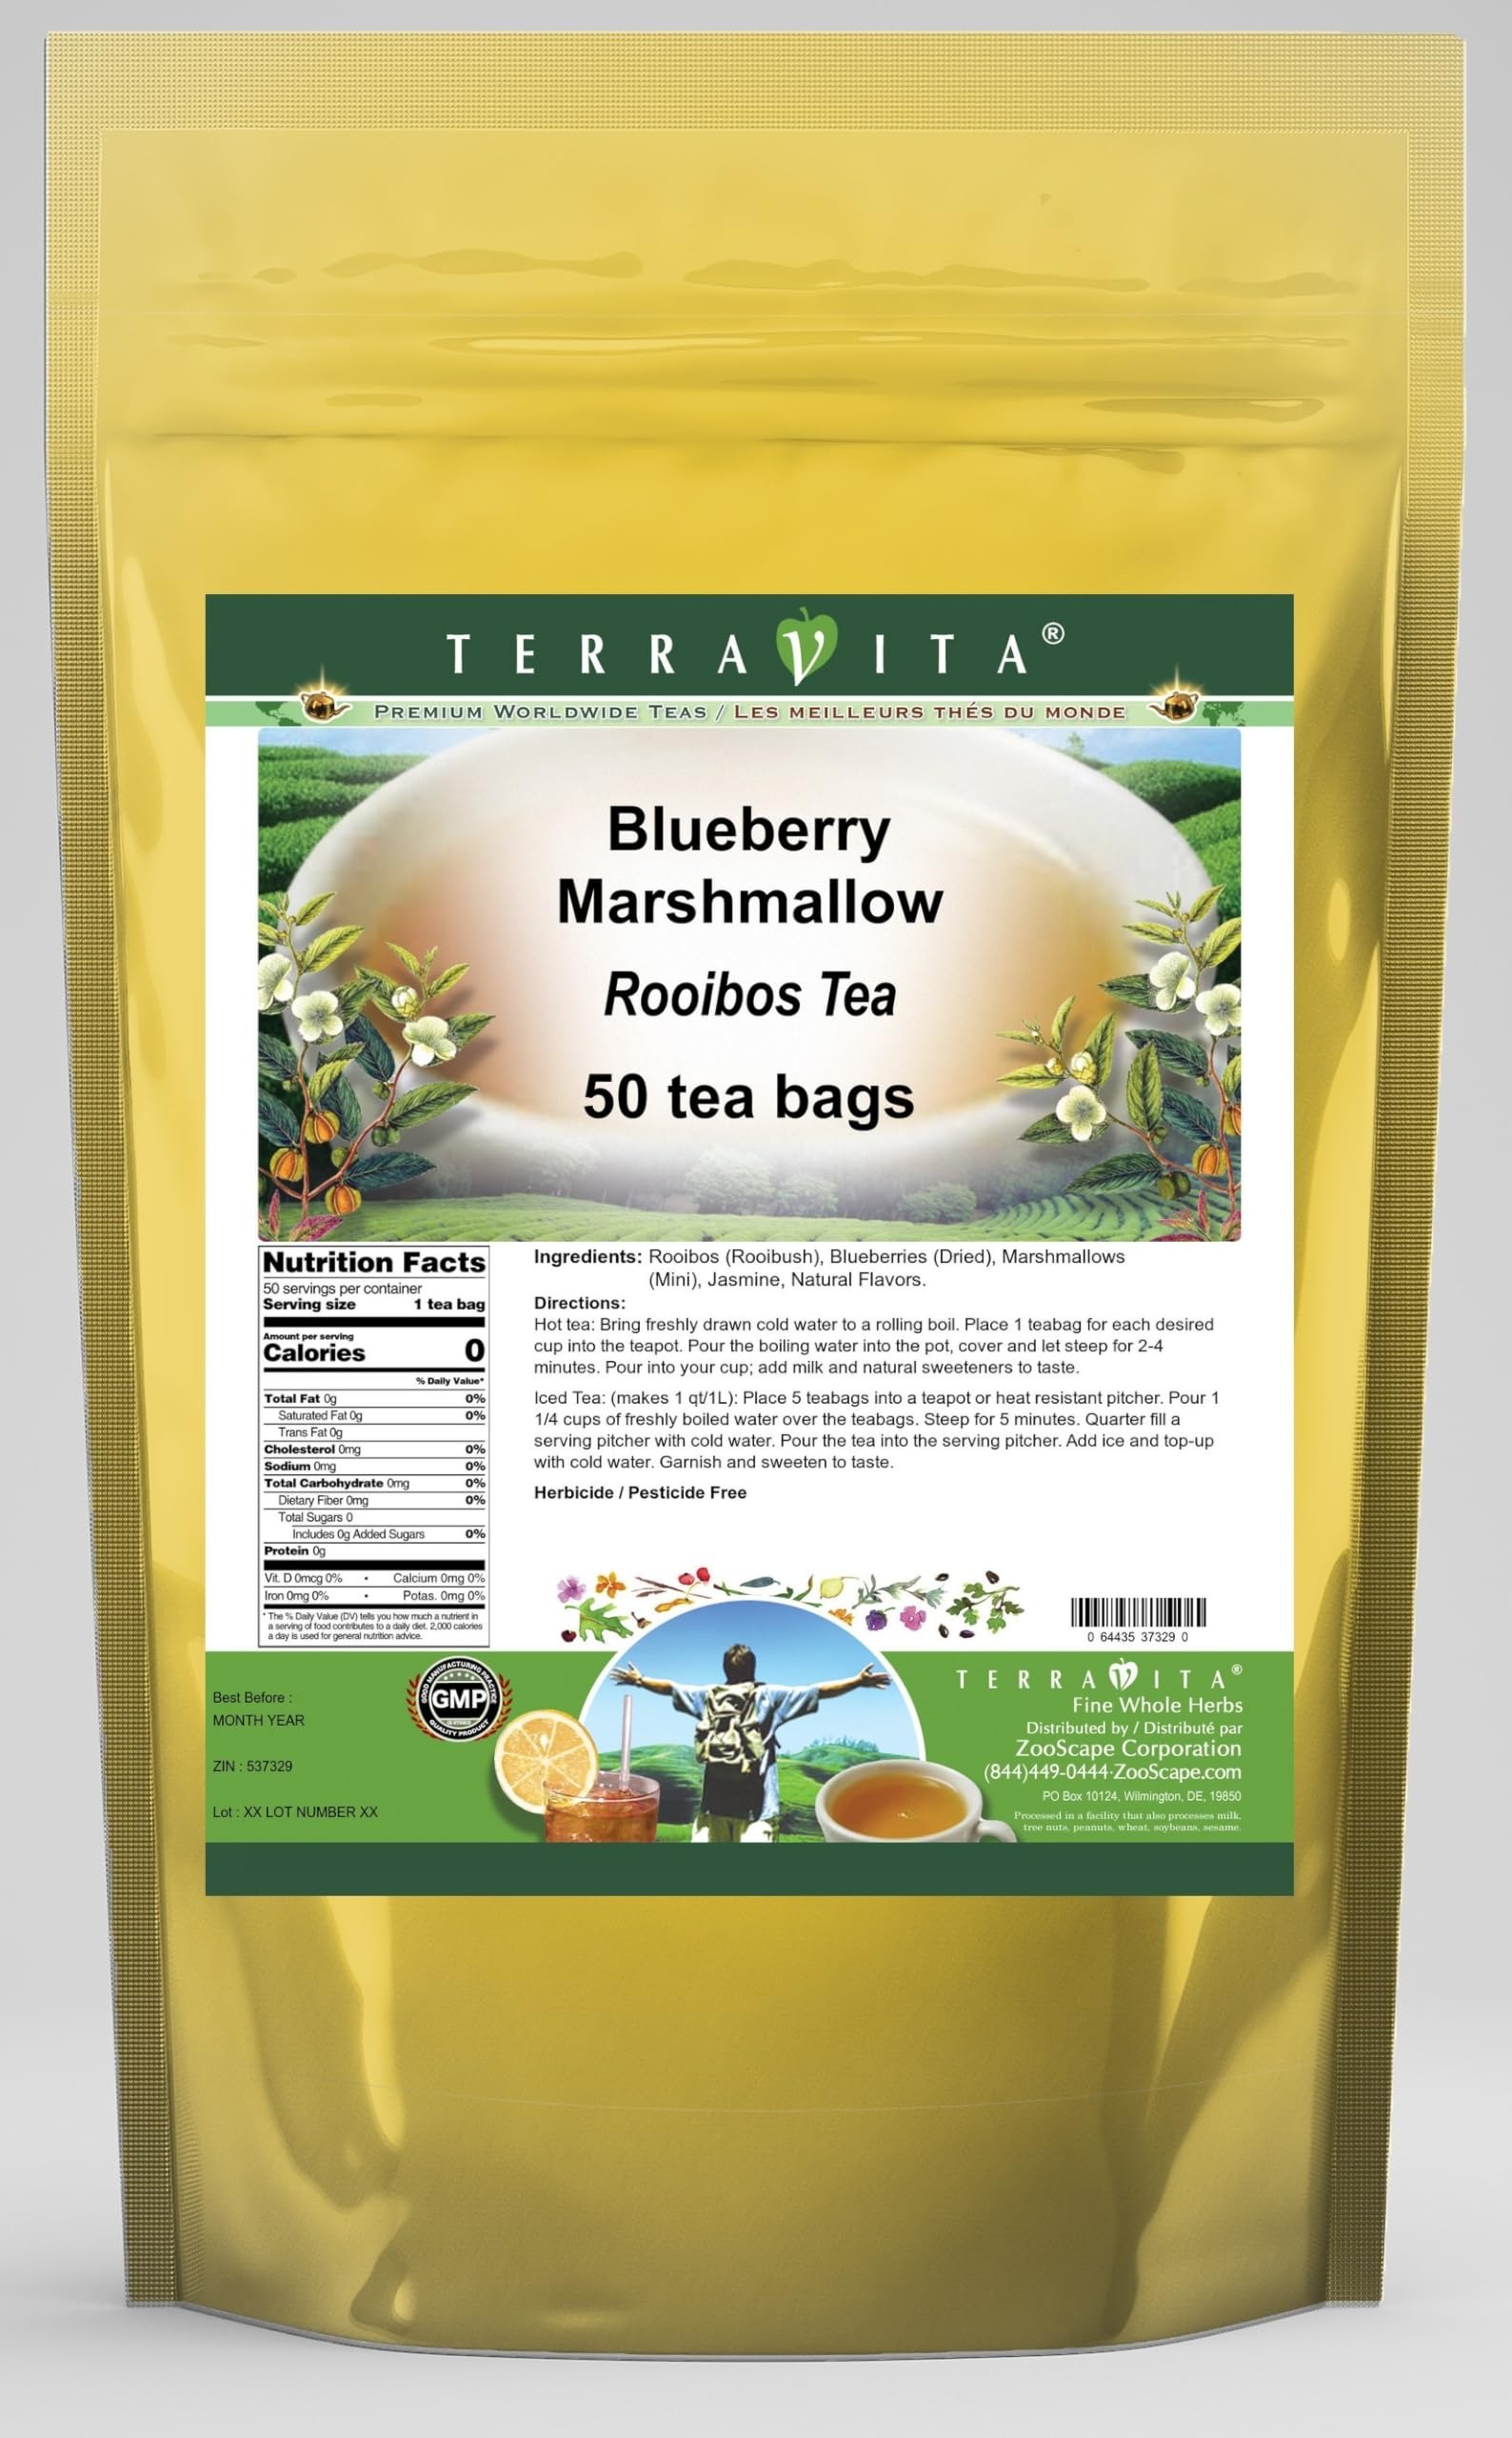
Item Name: Blueberry Marshmallow Rooibos Tea (50 tea bags, ZIN: 537329) - 3 Pack
Bullet Point 1: Our Blueberry Marshmallow Rooibos Tea is a delightful flavored Rooibos tea with Blueberries, Marshmallows (Mini) and Jasmine that you will really enjoy! The unique Blueberry Marshmallow aroma and taste is a delight! - Ingredients: Rooibos tea, Blueberries, Marshmallows (Mini), Jasmine and Natural Blueberry Marshmallow Flavor.
Bullet Point 2: No fillers.
Bullet Point 3: Manufacturer: TerraVita
Bullet Point 4: Size: 50 tea bags
Bullet Point 5: Rooibos Tea Bags - Packed in a convenient upright pouch!
Product Description: Our Blueberry Marshmallow Rooibos Tea is a delightful flavored Rooibos tea with Blueberries, Marshmallows (Mini) and Jasmine that you will really enjoy! The unique Blueberry Marshmallow aroma and taste is a delight! - Ingredients: Rooibos tea, Blueberries, Marshmallows (Mini), Jasmine and Natural Blueberry Marshmallow Flavor. - Hot tea brewing method: Bring freshly drawn cold water to a rolling boil. Place 1 teabag for each desired cup into the teapot. Pour the boiling water into the pot, cover and let steep for 2-4 minutes. Pour into your cup; add milk and natural sweeteners to taste. - Iced tea brewing method: (to make 1 liter/quart): Place 5 teabags into a teapot or heat resistant pitcher. Pour 1 1/4 cups of freshly boiled water over the teabags. Steep for 5 minutes. Quarter fill a serving pitcher with cold water. Pour the tea into the serving pitcher. Add ice and top-up with cold water. Garnish and sweeten to taste. - TerraVita is an exclusive line of premium-quality, natural source products that use only the finest, purest and most potent ingredients found around the world. TerraVita is hallmarked by the highest possible standards of purity, potency, stability and freshness. All of our products are prepared with the highest elements of quality control, from raw materials through the entire manufacturing process, up to and including the moment that the bottles or bags are sealed for freshness and shipped out to you. Our highest possible standards are certified by independent laboratories and backed by our personal guarantee. - TerraVita exists to meet and ensure your family's health and wellness without the harmful effects of chemicals and health products. We strive to make all of our products affordable and reliable and are constantly searching the market to mainta
Value: 150.0
Unit: Count

Price: 86.02